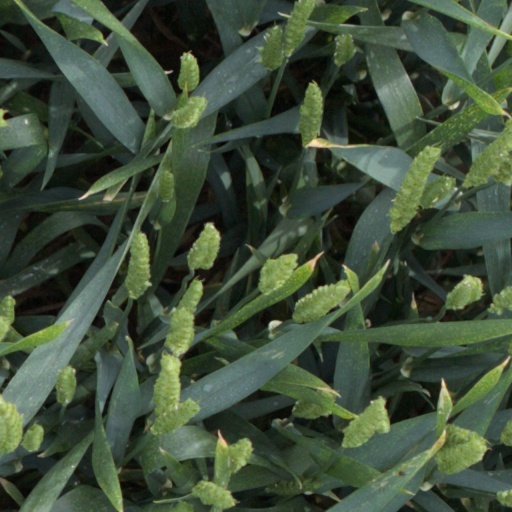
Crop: wheat